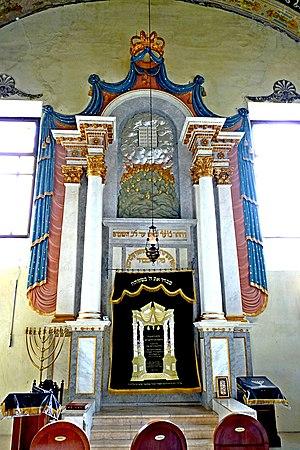
L'Arche sainte (Aron Kodesh). Magyar: A Frigyszekrény (Aron Kodesh).